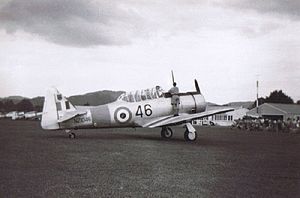
North American Aviation T-6 Texan / Operatører
RNZAF Harvards på Onerahi Aerodrome, nær Whangarei, New Zealand i 1961.
North American Aviation T-6 Texan er et enmotors avanceret træningsfly som blev benyttet til at træne piloter fra United States Army Air Forces, United States Navy, Royal Air Force, og andre luftvåben fra det Britiske Commonwealth under 2. verdenskrig og indtil 1970'erne.